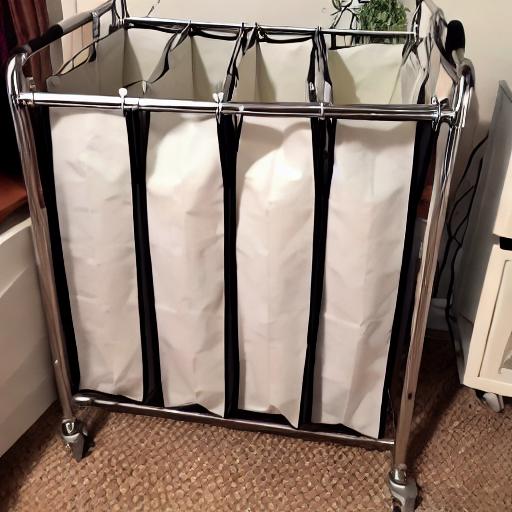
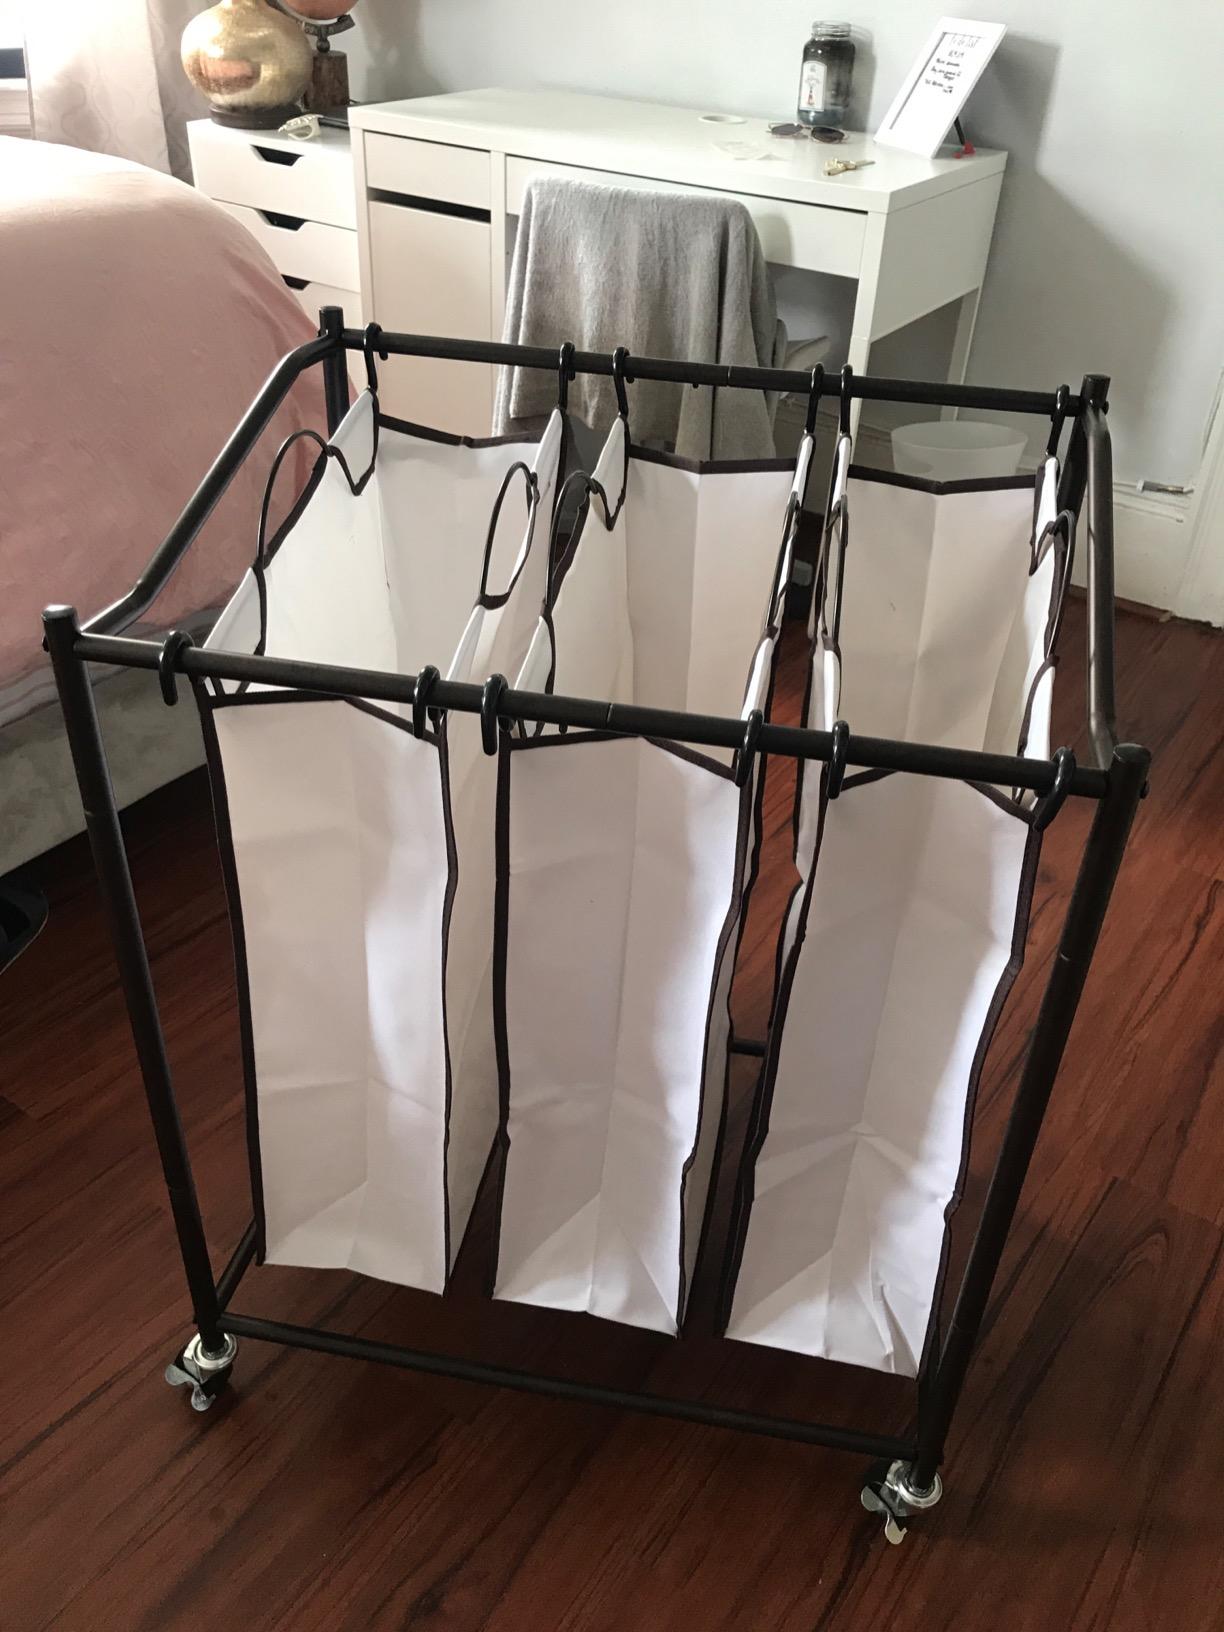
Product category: items_hamper
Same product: no